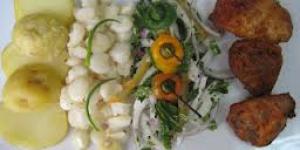
cuchi kanka cerdo asado